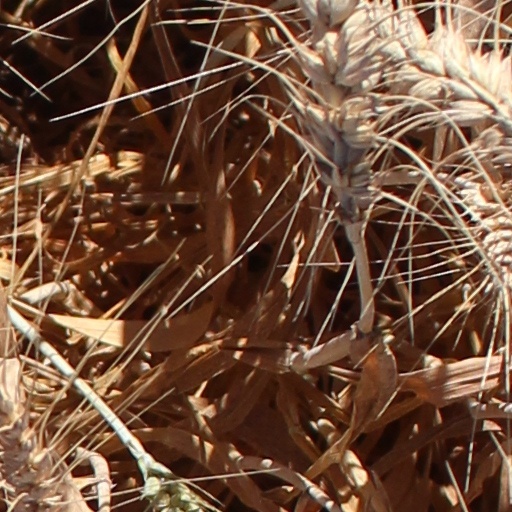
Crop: wheat